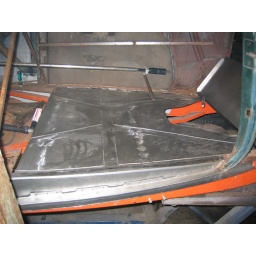
Custom floor made to fit the shape of the frame and sides under the doors